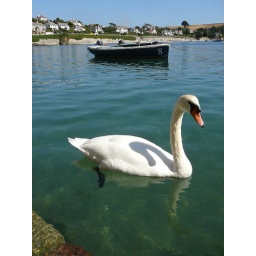
An idyllic harbour view. Tame swans paddle serenely among the boats in a warm clear sea.